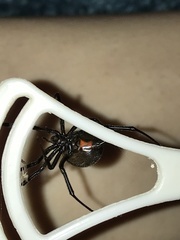
Species: Lactrodectus_hesperus